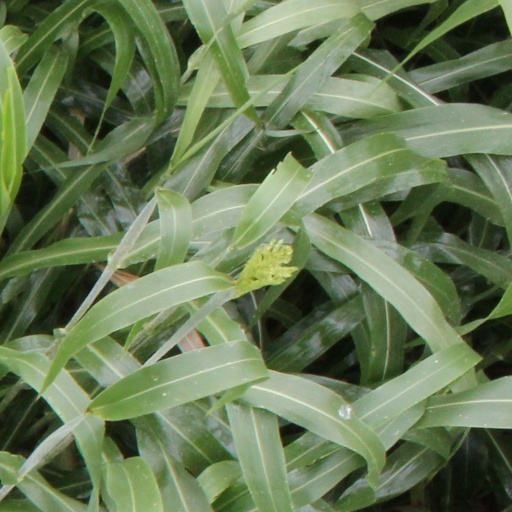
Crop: sorghum